Mülheim, Cologne

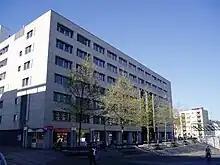
District town hall

Mülheim is a borough ("Stadtbezirk") of Cologne in Germany and a formerly independent town ("Mülheim am Rhein"). Mülheim is located on the right bank of the Rhine opposite the old town of Cologne.